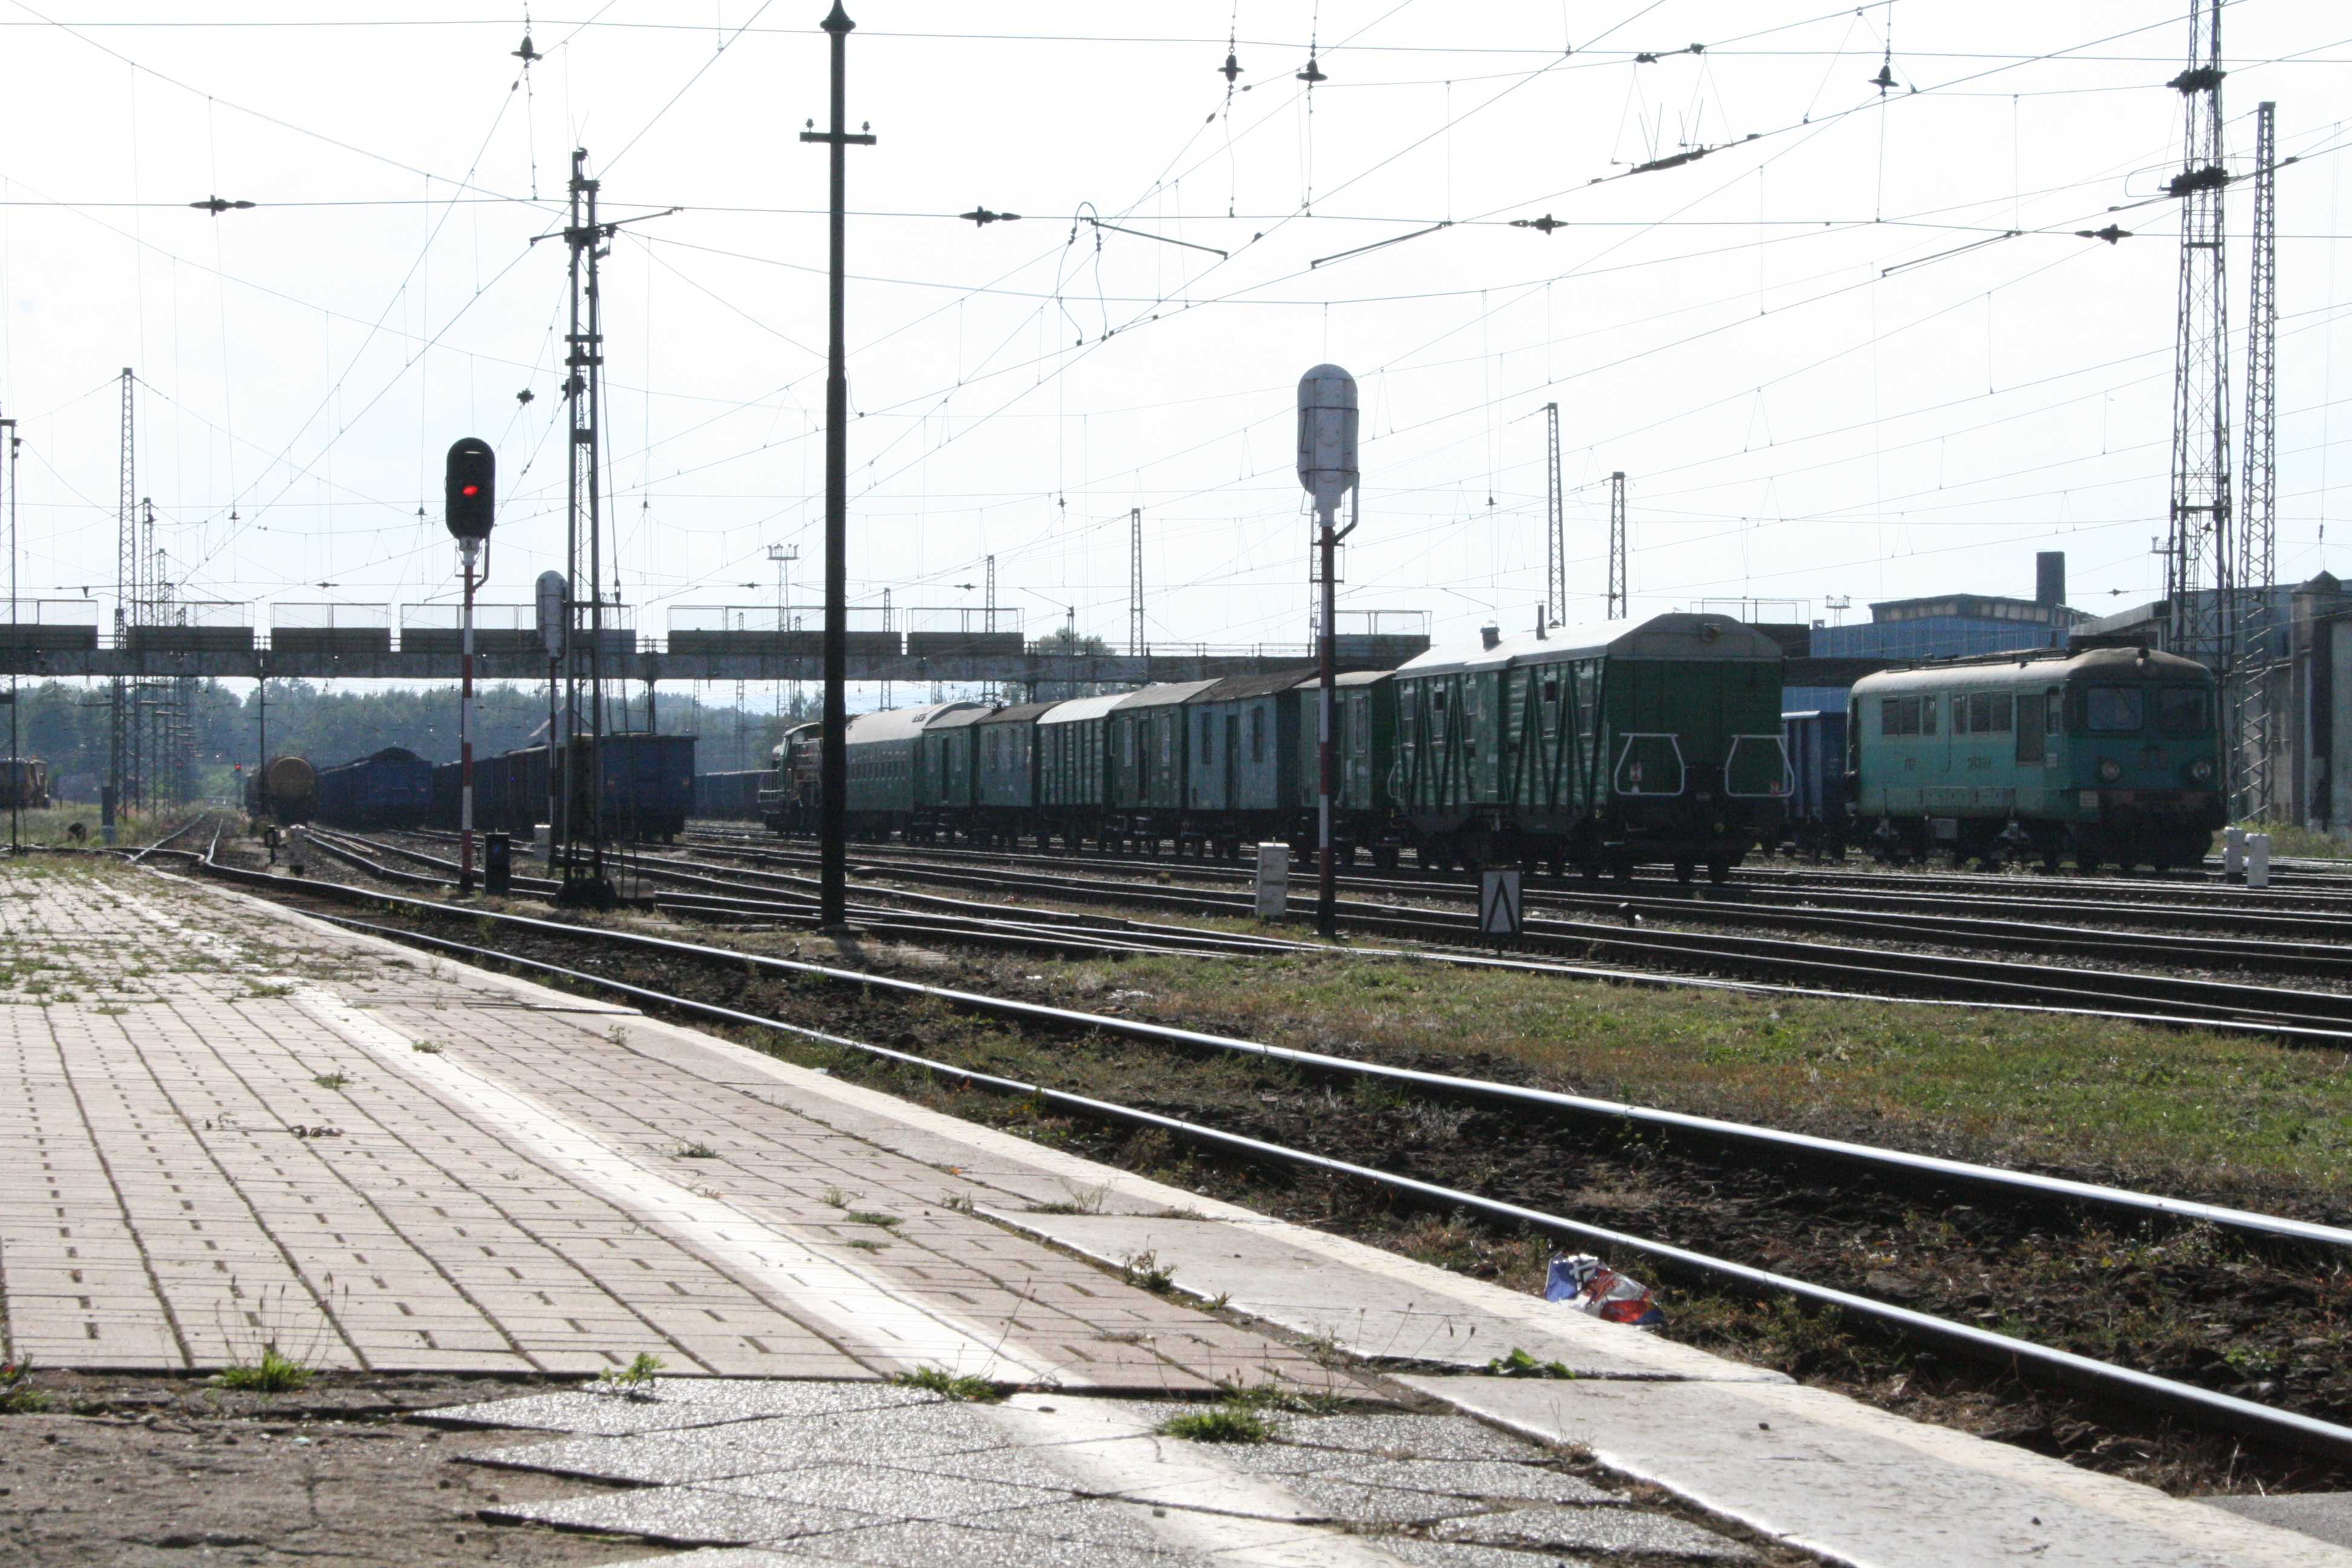
track, railway, train, transport, vehicle, train station, electricity, lane, locomotive, cables, rail transport, the station, tgv, residential area, railroad car, high speed rail